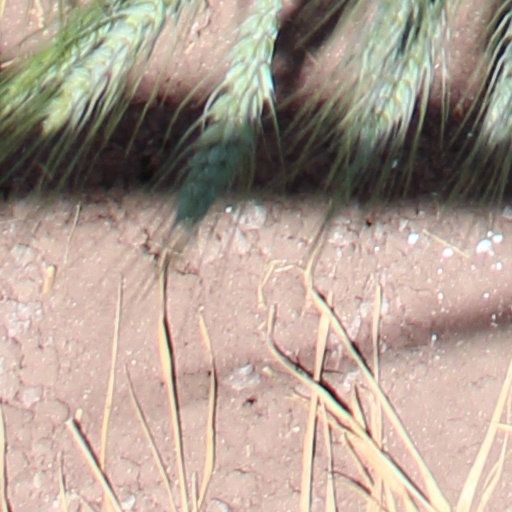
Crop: wheat